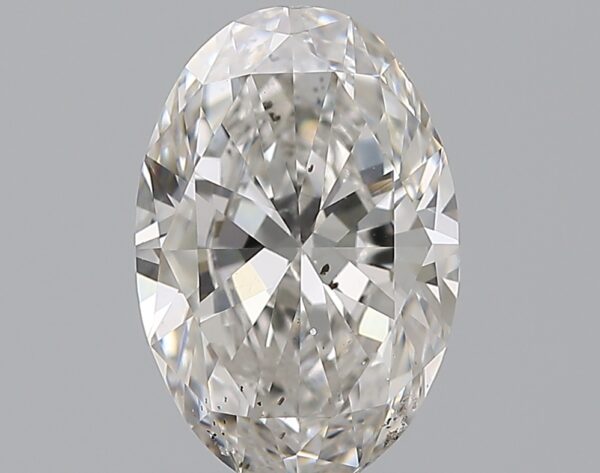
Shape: oval
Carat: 1.7
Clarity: SI1
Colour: F
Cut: EX
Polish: EX
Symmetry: VG
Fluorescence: M
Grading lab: GIA
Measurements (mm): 9.72 x 6.46 x 3.88